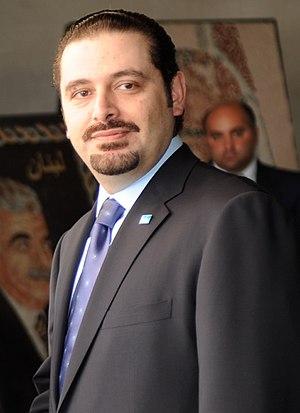
Saad Hariri, né le 18 avril 1970 à Riyad, est un homme d'affaires et homme d'État libanais. Possédant également les nationalités saoudienne et française, il est le président du Conseil des ministres du Liban du 16 septembre 2009 au 12 janvier 2011, et une seconde fois du 18 décembre 2016 au 21 janvier 2020.